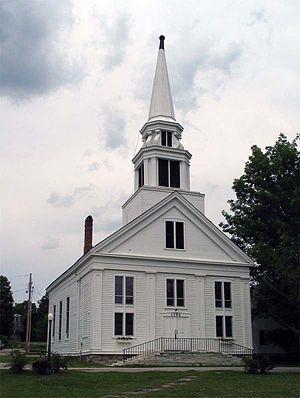
Middletown Springs est un village du comté de Rutland dans le Vermont aux États-Unis.